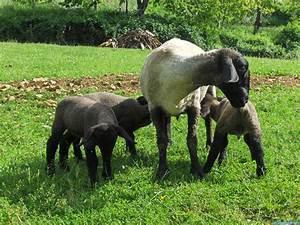
sheep